Corporation

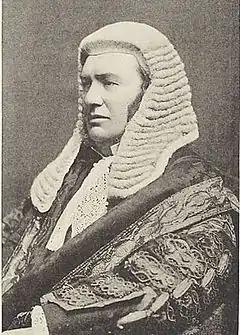
Lindley LJ was the leading expert on partnerships and company law in the "Salomon v. Salomon & Co." case. The landmark case confirmed the distinct corporate identity of the company.

The word "corporation" derives from "corpus", the Latin word for body, or a "body of people". By the time of Justinian (reigned 527–565), Roman law recognized a range of corporate entities under the names "Universitas", "corpus" or "collegium". Following the passage of the "Lex Julia" during the reign of Julius Caesar as Consul and Dictator of the Roman Republic (49–44 BC), and their reaffirmation during the reign of Caesar Augustus as "Princeps senatus" and Imperator of the Roman Army (27 BC–14 AD), "collegia" required the approval of the Roman Senate or the Emperor in order to be authorized as legal bodies. These included the state itself (the "Populus Romanus"), municipalities, and such private associations as sponsors of a religious cult, burial clubs, political groups, and guilds of craftsmen or traders. Such bodies commonly had the right to own property and make contracts, to receive gifts and legacies, to sue and be sued, and, in general, to perform legal acts through representatives. Private associations were granted designated privileges and liberties by the emperor.